Scheria

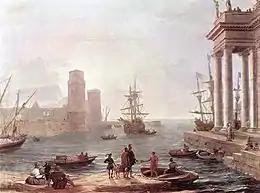
Claude Lorrain: "Port Scene with the Departure of Odysseus from the Land of the Phaeacians" (oil on canvas, 1646; Louvre, Paris)

The Phaeacians possessed remarkable ships. They were quite different from the penteconters, the ships used during the Trojan War, and they were steered by thought. King Alcinous says that Phaeacians carried Rhadamanthus to Euboea, "which is the furthest of any place" and came back on the same day.